Trigonopeltastes

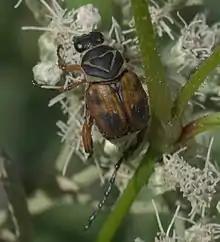
"Trigonopeltastes delta"

Trigonopeltastes is a genus of fruit and flower chafers in the beetle family Scarabaeidae, found in North and Central America. There are more than 20 described species in "Trigonopeltastes".